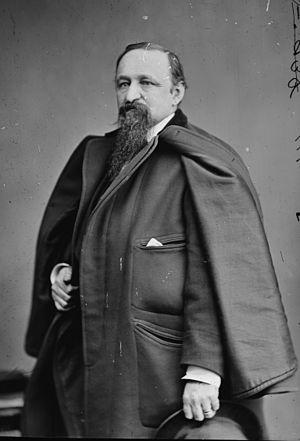
Charles Albright était membre du parti Républicain élu à la chambre des représentants des États-Unis de l'état de Pennsylvanie.